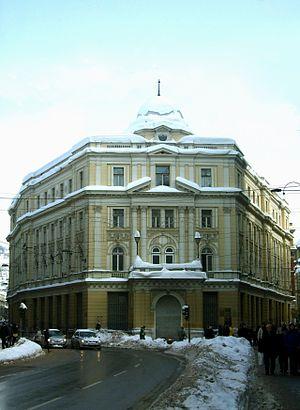
Karel Pařík était un architecte d'origine tchèque. Il a passé la plus grande partie de sa vie à Sarajevo, où il a dessiné plus de 70 bâtiments.